List of Indianapolis neighborhoods

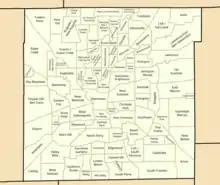
A map of Indianapolis–Marion County neighborhood areas labeled

This list of Indianapolis neighborhoods provides a general overview of neighborhoods, districts, and subdivisions located in the city of Indianapolis, Indiana, United States. Nine townships form the broadest geographic divisions within Marion County and Indianapolis. For statistical purposes, the consolidated city-county is organized into 99 smaller "neighborhood areas", some of which overlap township boundaries. Most neighborhood areas contain numerous individual districts, subdivisions, and some semi-autonomous towns. In total, some 500 self-identified neighborhood associations are registered in the City's Registered Community Organization system.